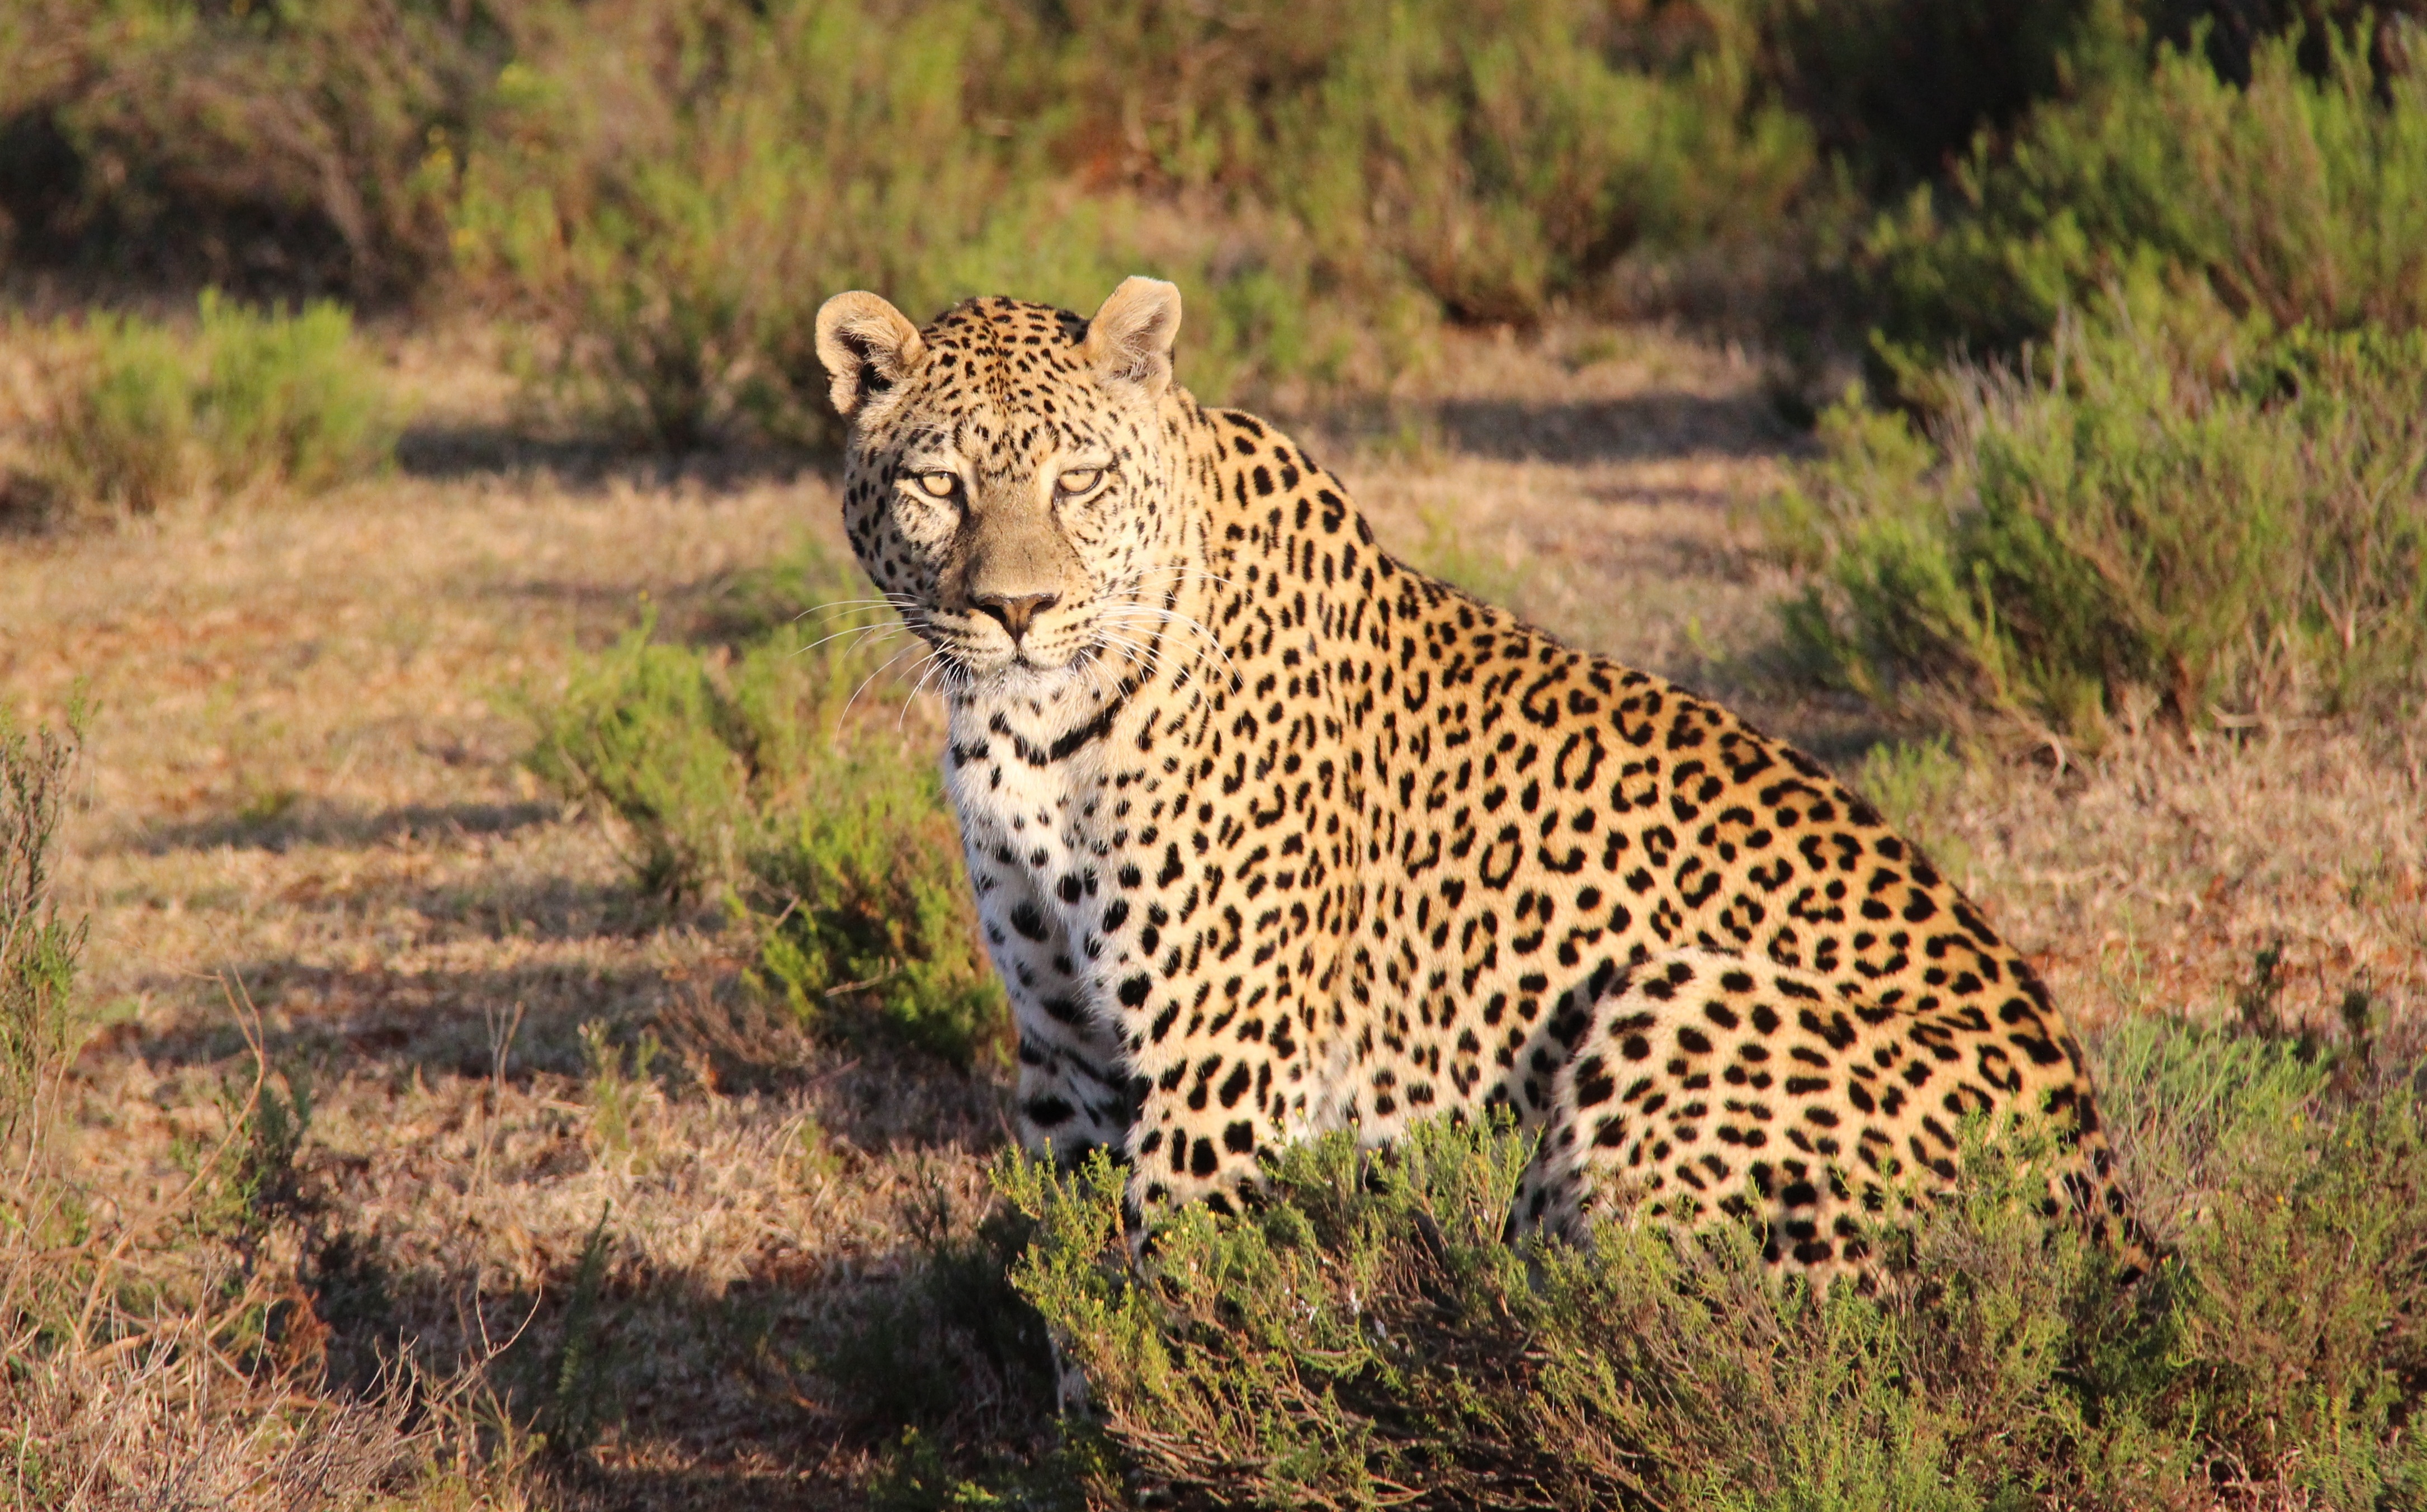
nature, adventure, wildlife, africa, mammal, fauna, savanna, leopard, cheetah, grassland, vertebrate, safari, big cats, cat like mammal